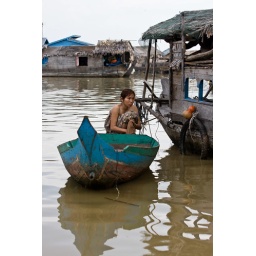
Woman in blue boat in floating village on Ton Le Sap Lake, central Cambodia